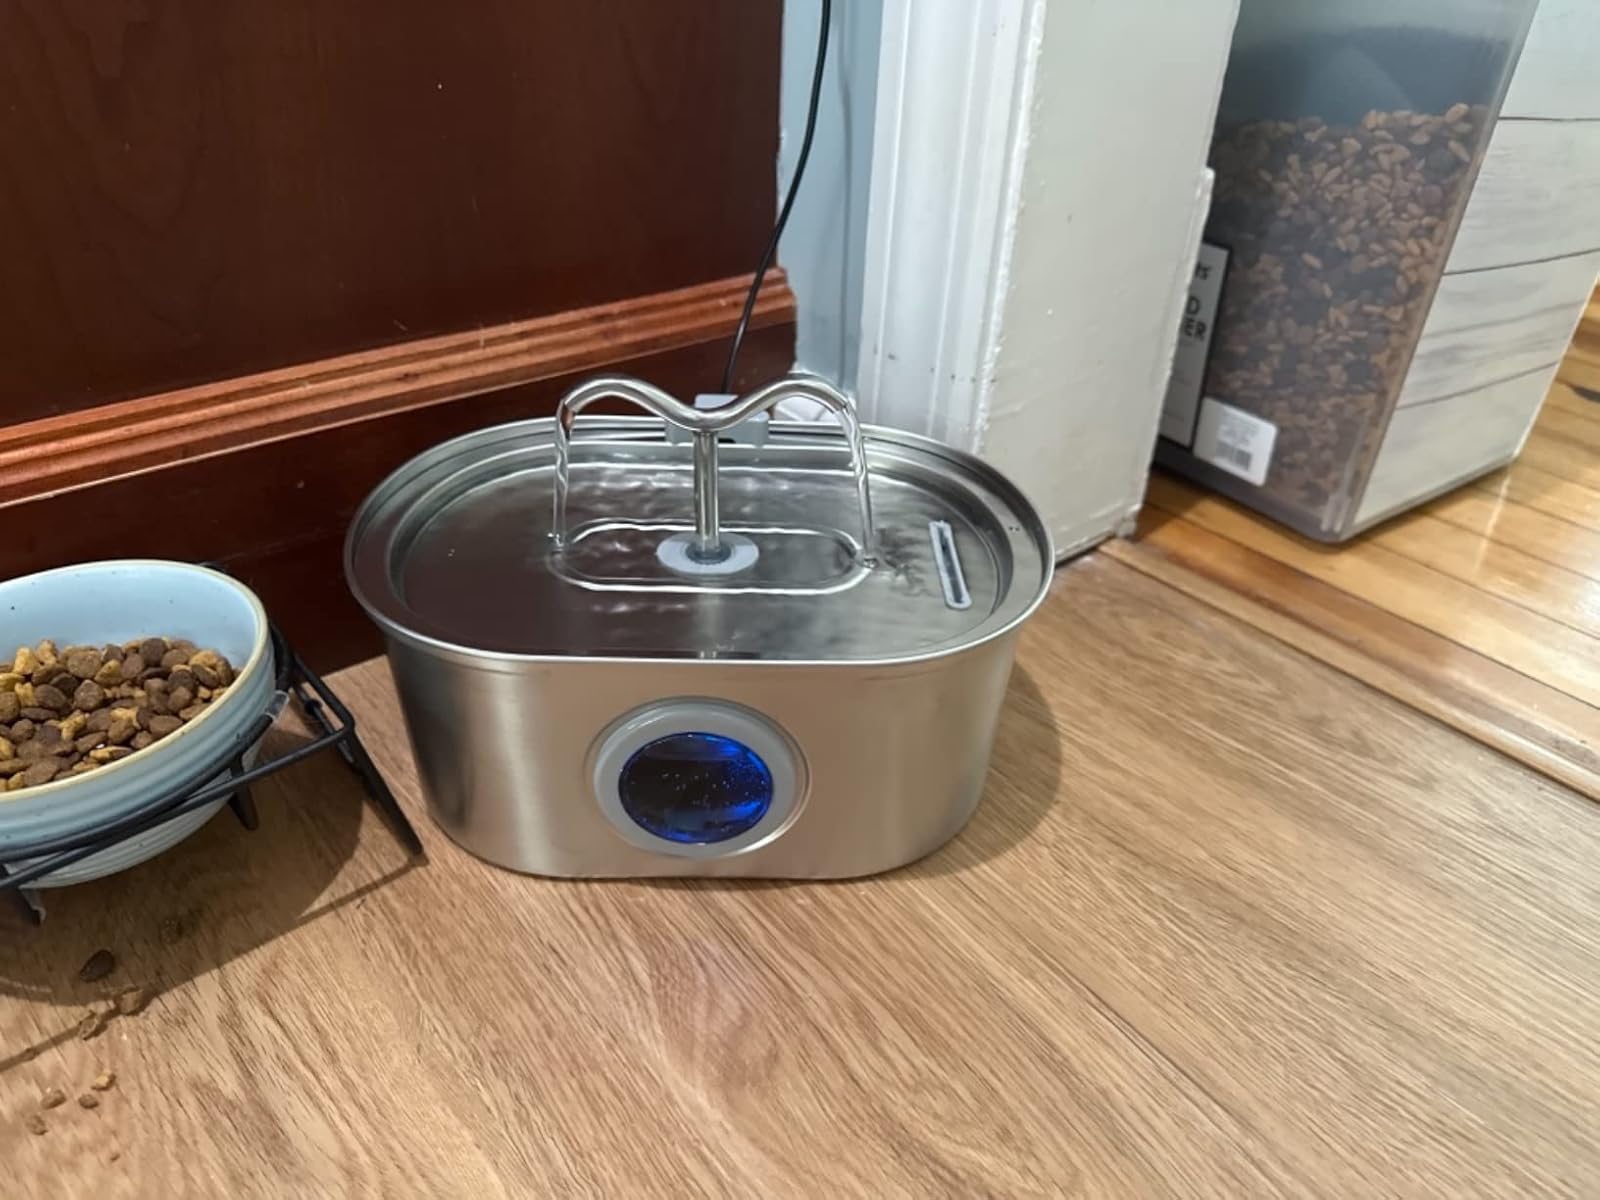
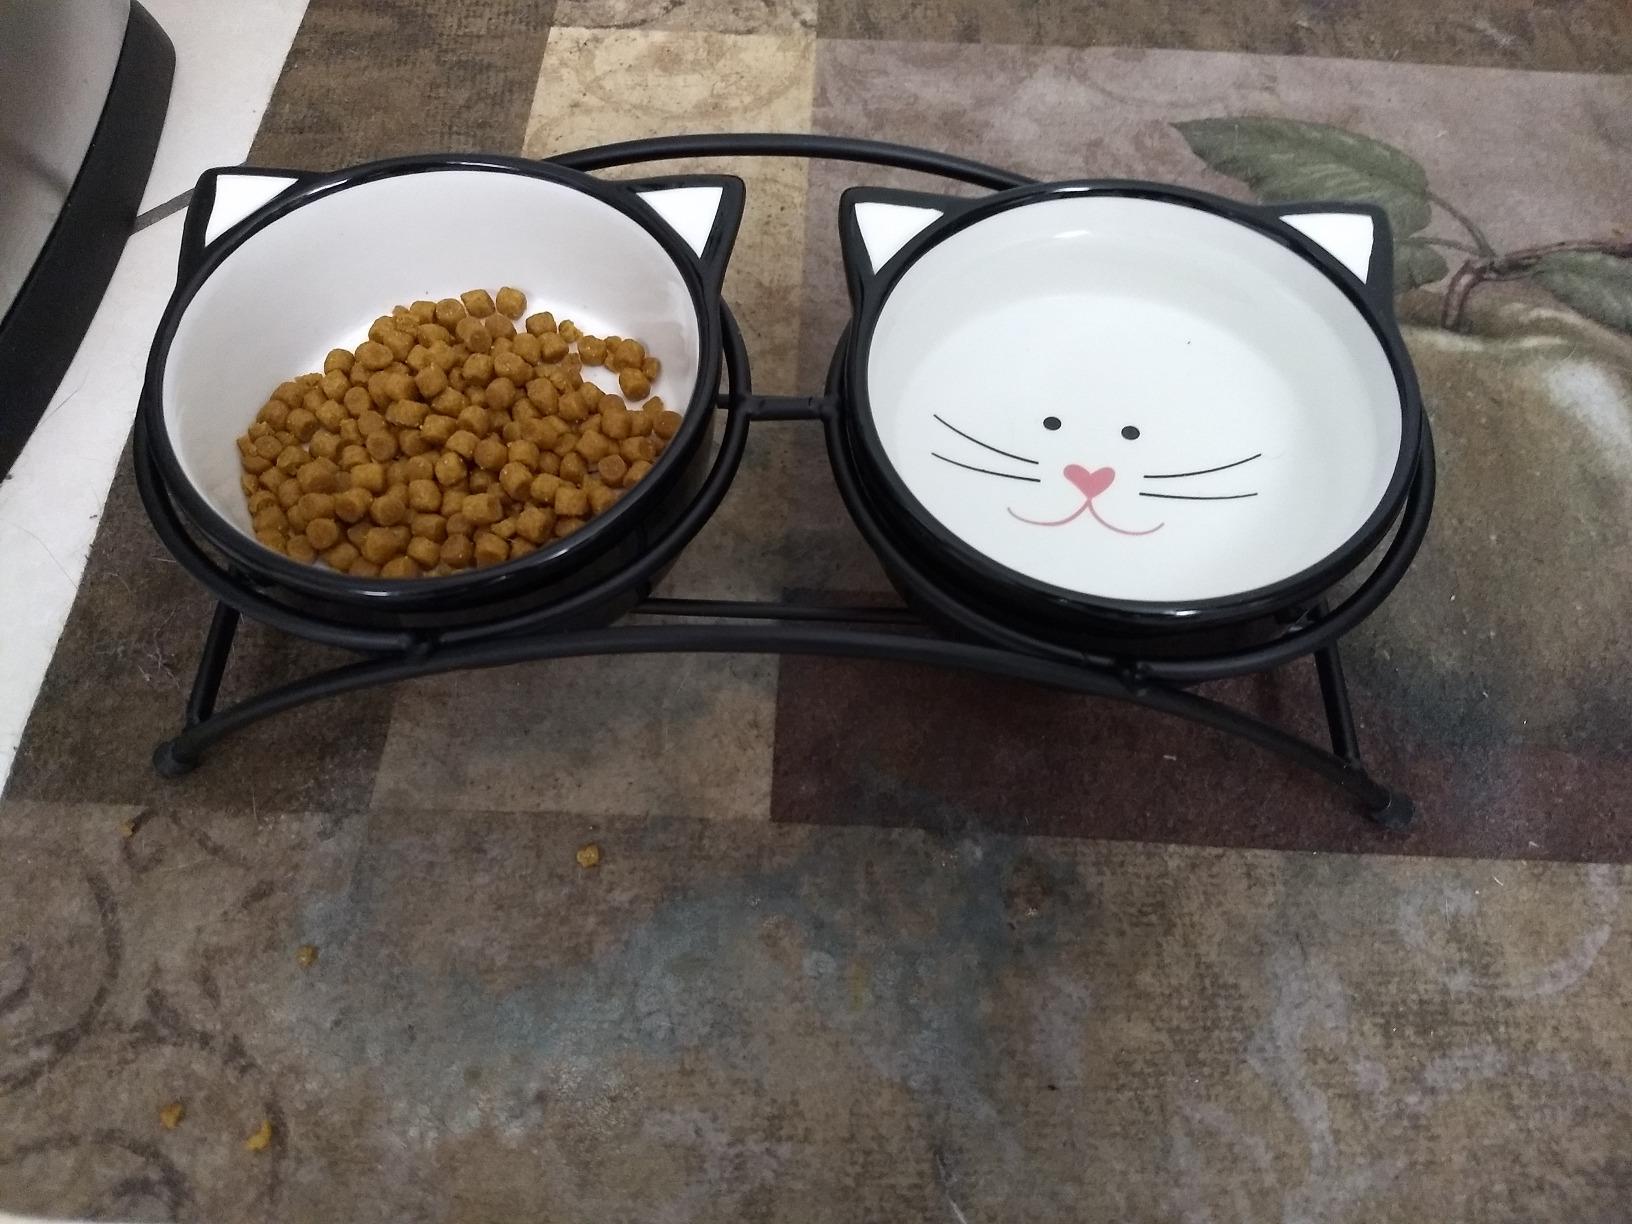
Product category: items_bowl
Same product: no